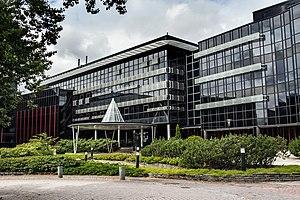
L’université des sciences appliquées de Turku est un établissement d’enseignement supérieur professionnel de Turku en Finlande.